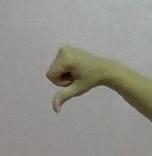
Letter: waw